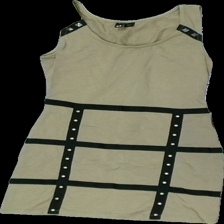
View: front
Type: Dress
Category: Ladies
Brand: H&M
Colors: Green, Black
Material: 100% cotton
Pattern: Other
Cut: Regular, C-collar
Size: 34
Season: All
Price range: 50-100
Recommended usage: Reuse